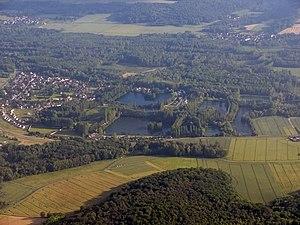
Vue aérienne d'Hondainville (Oise), France.
Hondainville est une commune française située dans le département de l'Oise en région Hauts-de-France.